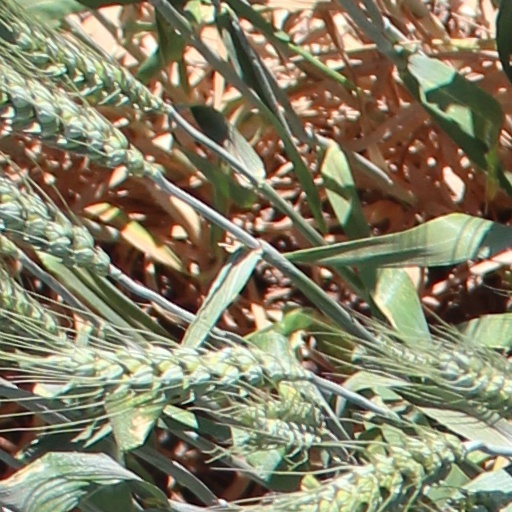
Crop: wheat